Brandin Cooks

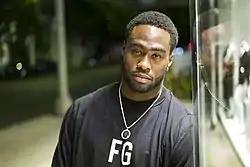
Cooks in 2019

Brandin Tawan Cooks (born September 25, 1993) is an American professional football wide receiver for the New Orleans Saints of the National Football League (NFL). He played college football for the Oregon State Beavers, earning consensus All-American honors before being selected by the Saints in the first round of the 2014 NFL draft. Cooks has also played for the New England Patriots, Los Angeles Rams, Houston Texans, and Dallas Cowboys.